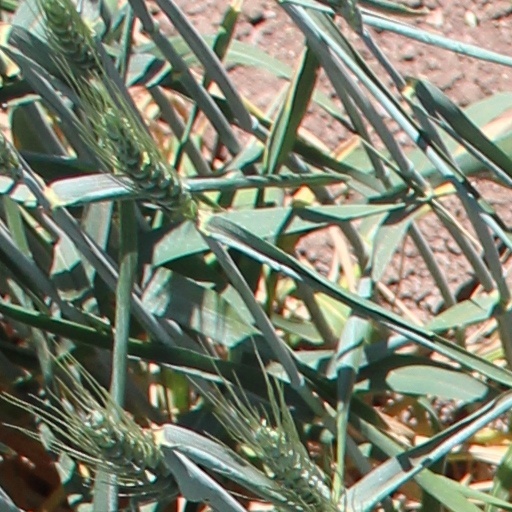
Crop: wheat